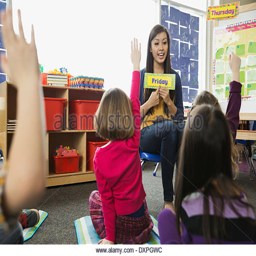
teacher reviewing days of the week with elementary students